Prism Ark

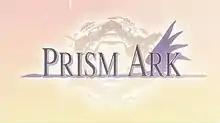
Logo from anime's OP.

is a Japanese erotic video game and the sequel of "Prism Heart" developed by Pajamas Soft. Its first release was on August 25, 2006. This work contains adult-only content of a sexual nature.